Crymych

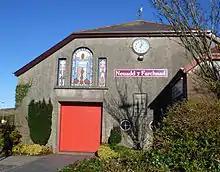
Crymych Market Hall

Crymych stands at the meeting point of three (formerly Anglican) parishes: Llanfair-Nant-Gwyn to the north, Penrydd to the east and Llanfyrnach to the south. Of these, only Llanfyrnach parish (now Church in Wales) remains active.